Marie Wall

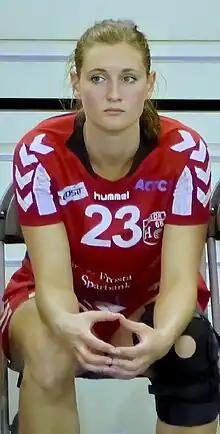
Marie Wall in 2014

Marie Wall (born 3 April 1992) is a former Swedish handball player, who last played for Kungälvs HK and the Swedish national team.